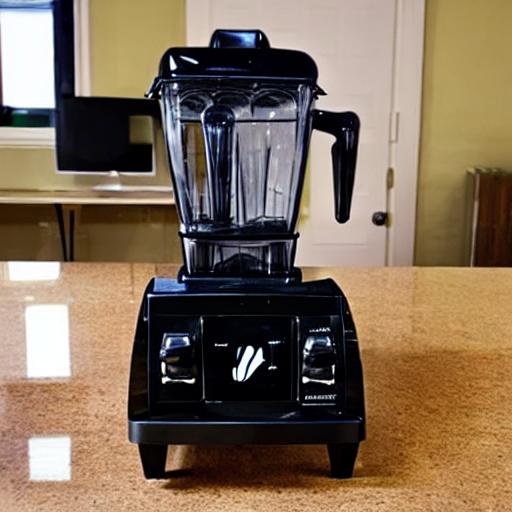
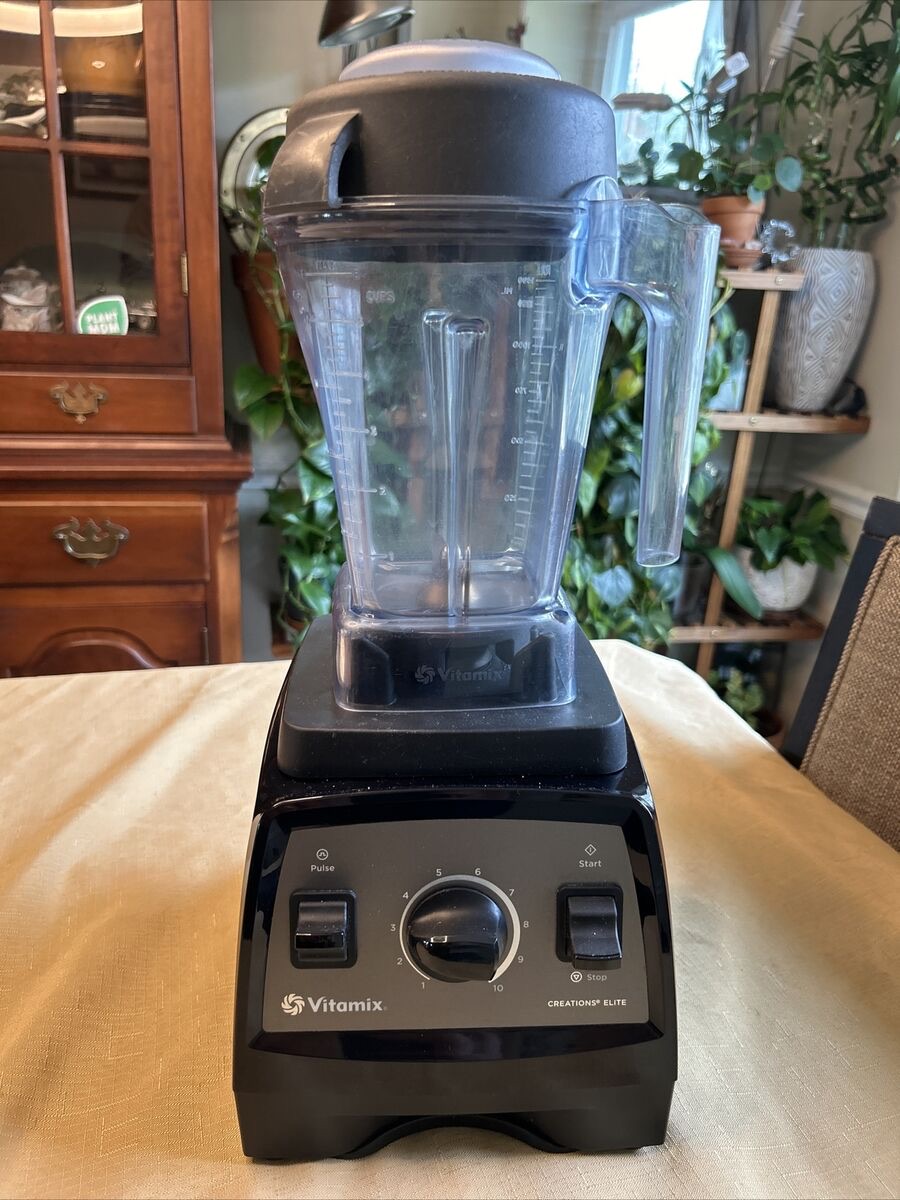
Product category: items_blender
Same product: no